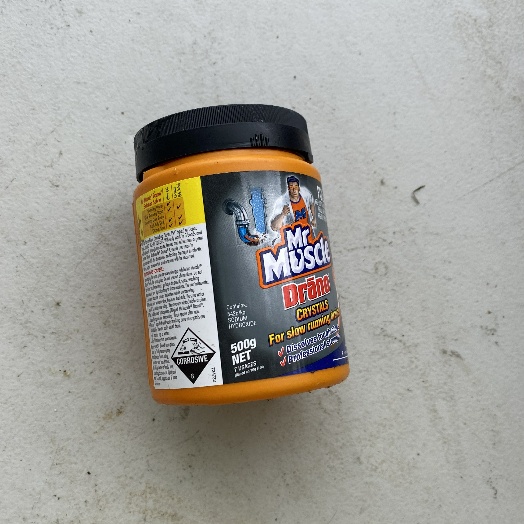
Label: Plastic